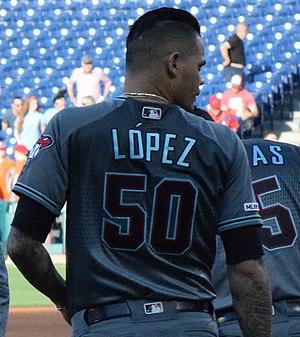
Yoan López, né le 2 janvier 1993, est un lanceur droitier de baseball né à Cuba en 1992 ou 1993 qui joue pour les Diamondbacks de l'Arizona de la Ligue majeure de baseball.